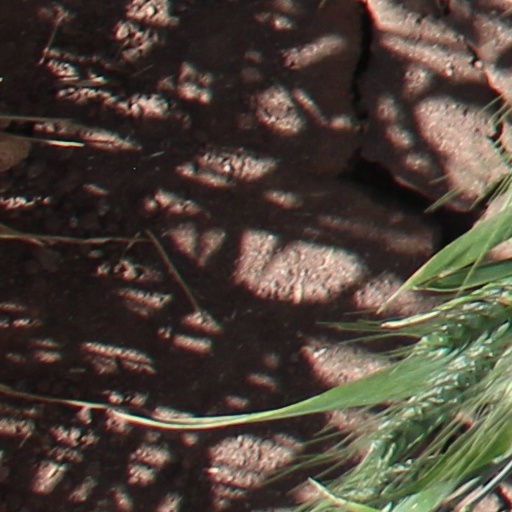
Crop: wheat